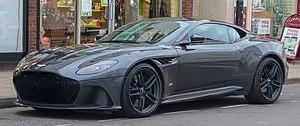
Aston Martin est un constructeur automobile britannique de voitures de luxe et de course, créée en 1913 par Lionel Martin et Robert Bamford. Basée à Gaydon, dans le Warwickshire, elle est une filiale de Prodrive depuis 2007. Le nom vient du fait que Lionel Martin avait créé une voiture qui remporta la course d'Aston Clinton en 1914.
L'Aston Martin DBS est le nom donné à trois véhicules Grand-Tourisme du constructeur britannique Aston Martin.